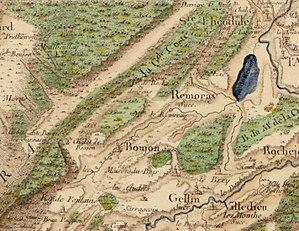
Carte de Cassini n°147 (Nozeroy, zoom sur Remoray-Boujeons), 1759.
Remoray-Boujeons est une commune française située dans le département du Doubs en région Bourgogne-Franche-Comté. Les habitants de la commune sont les Remouras et Bougeonniers.